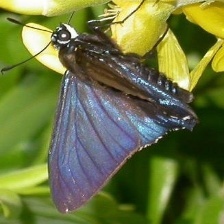
Species: MANGROVE SKIPPER